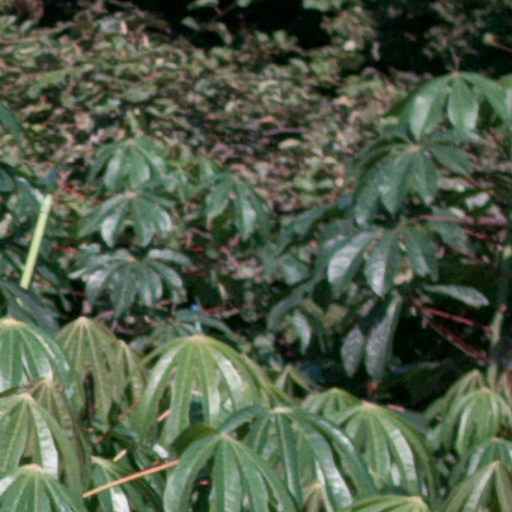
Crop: cassava